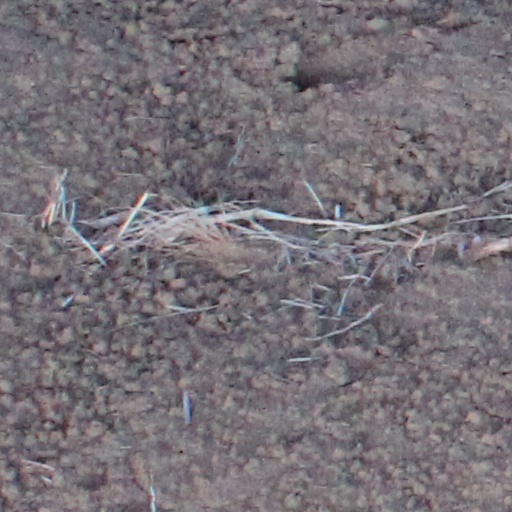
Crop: wheat